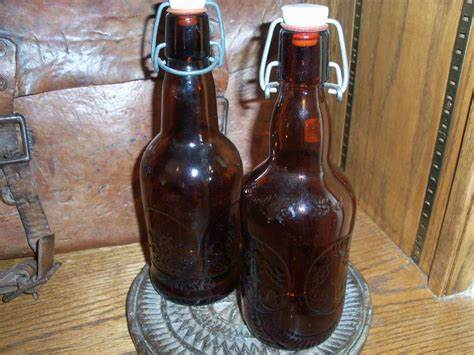
Waste category: glass